Qinghua Rainbow Bridge

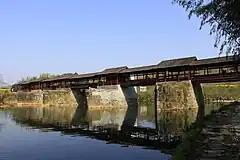
Qinghua Rainbow Bridge in April 2012.

Qinghua Rainbow Bridge was a large stone beam bridge in the town of Qinghua, Wuyuan County, Jiangxi, China. The bridge went across the Le'an River. The bridge was long and wide, with 4 piers and 5 bridge openings.